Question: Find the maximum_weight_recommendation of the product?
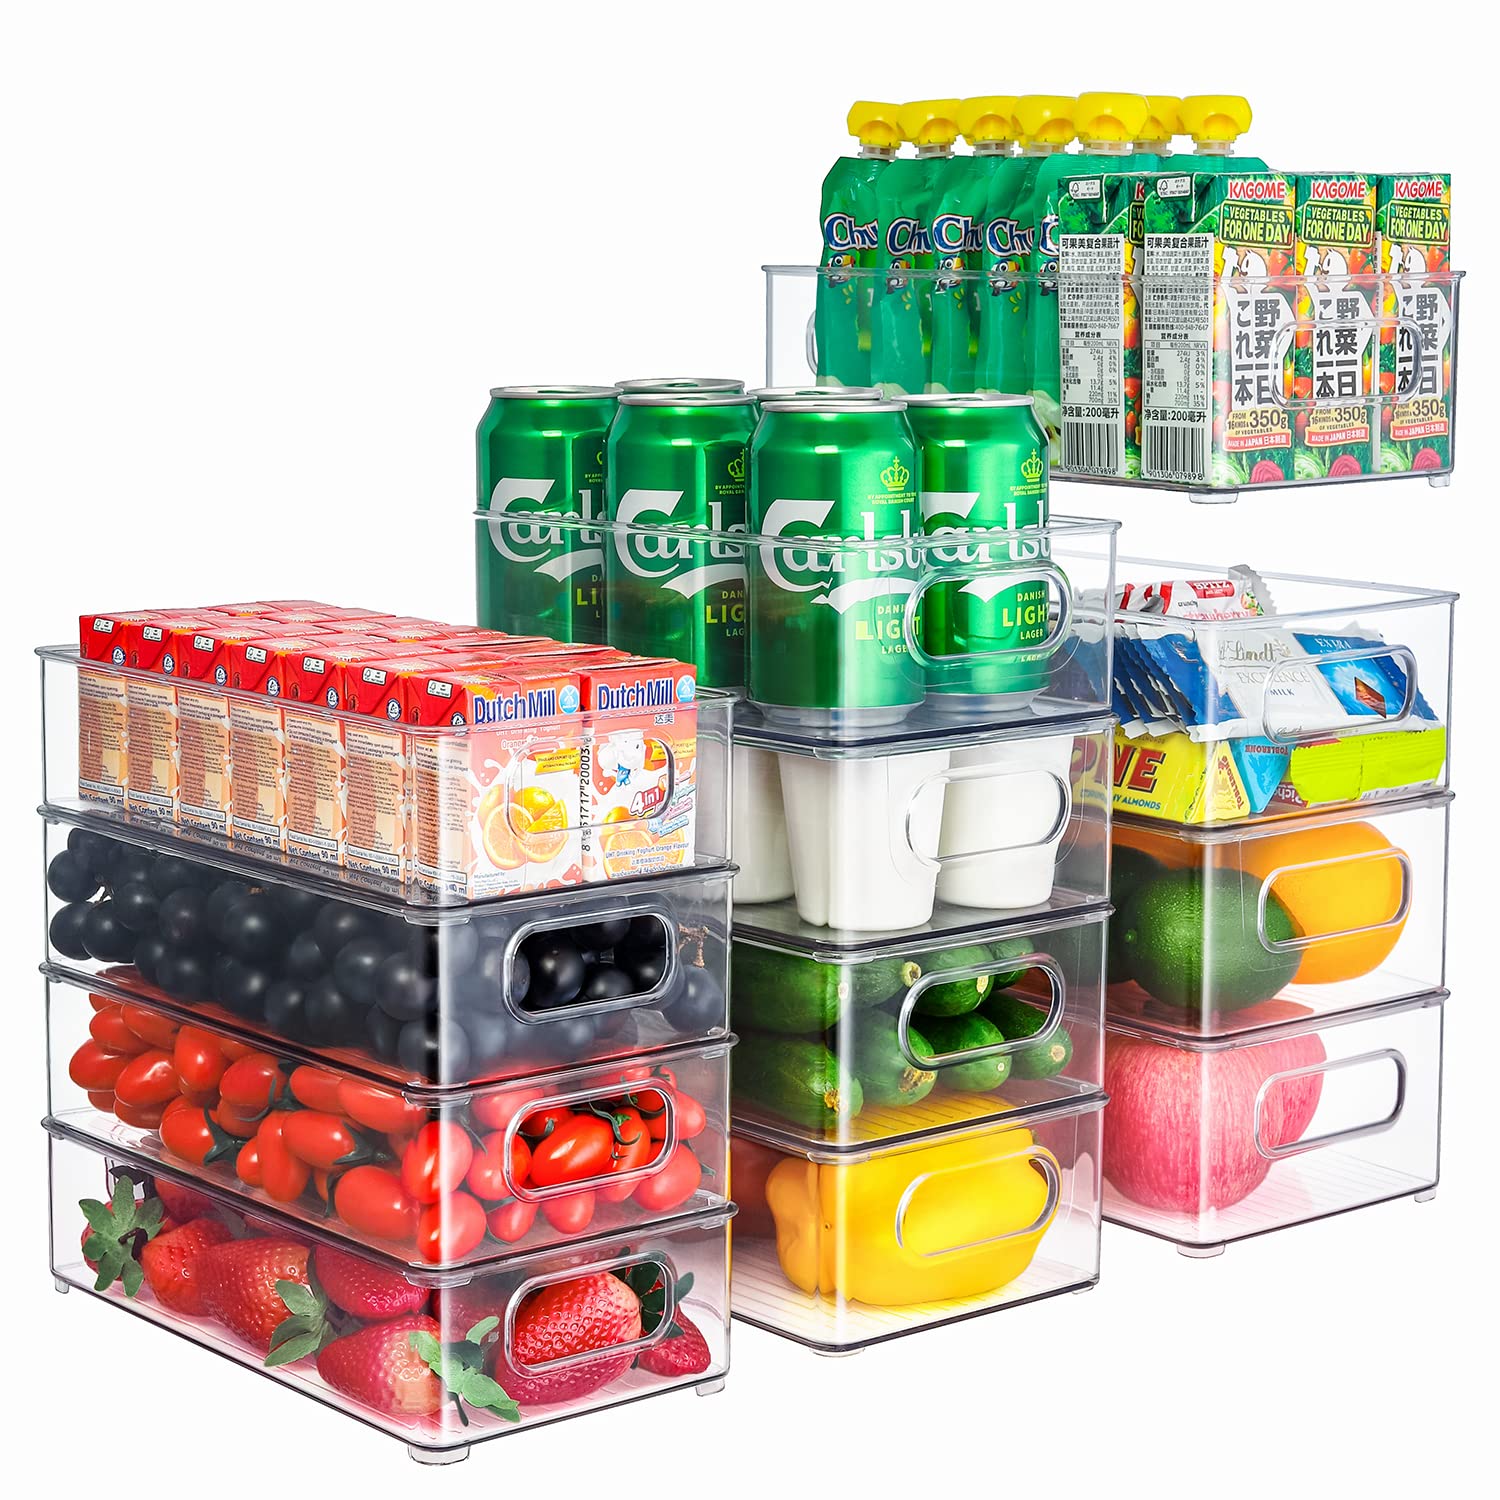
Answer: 350.0 gram